816th Expeditionary Airlift Squadron

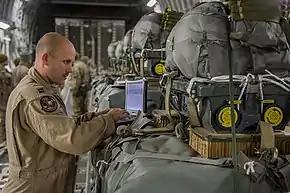
A pilot from the 816th programs a Joint Precision Airdrop System bundle for precision airdrop from one of their C-17s

The Air Force was returning the 403d Troop Carrier Wing, which was stationed at Ashiya Air Base during the Korean War, to reserve status at the beginning of 1953. The 403d Wing had been mobilized in April 1951 and had moved to Japan a year later. In its place, the Air Force activated the 483d Troop Carrier Wing. The 816th was activated as the 816th Troop Carrier Squadron and absorbed the mission, personnel and Fairchild C-119 Flying Boxcars of the 64th Troop Carrier Squadron, which was simultaneously inactivated.